Bright star, would I were stedfast as thou art

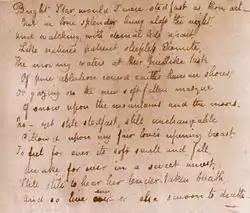
Text transcribed by Keats into a volume of Shakespeare in late September 1820.

"Bright star, would I were stedfast as thou art" is a love sonnet by John Keats.